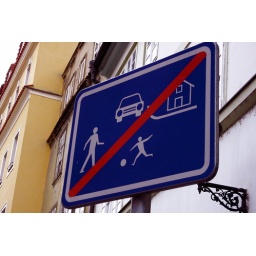
No playing ball in the street or houses on sleds